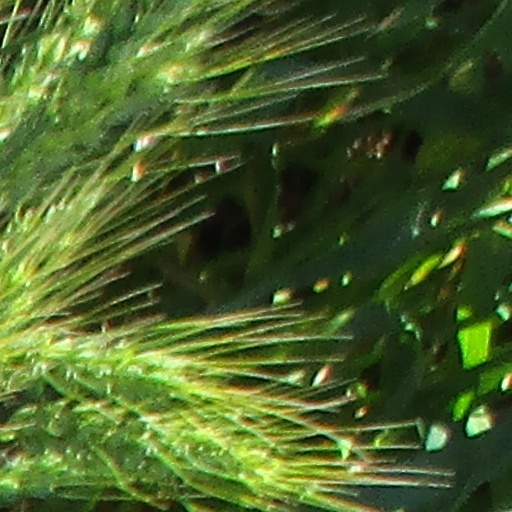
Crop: wheat